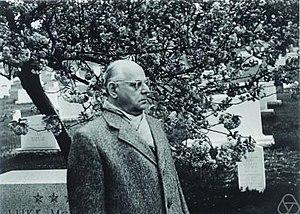
Alexander Markowich Ostrowski, est un mathématicien spécialisé dans la théorie des nombres.
Le prix Ostrowski est une distinction mathématique décernée tous les deux ans par un jury international des universités de Bâle, de Jérusalem, de Waterloo et des académies du Danemark et des Pays-Bas. Le prix est nommé ainsi en l'honneur du mathématicien Alexander Ostrowski. Il est doté actuellement d'un montant de 100 000 francs suisses.